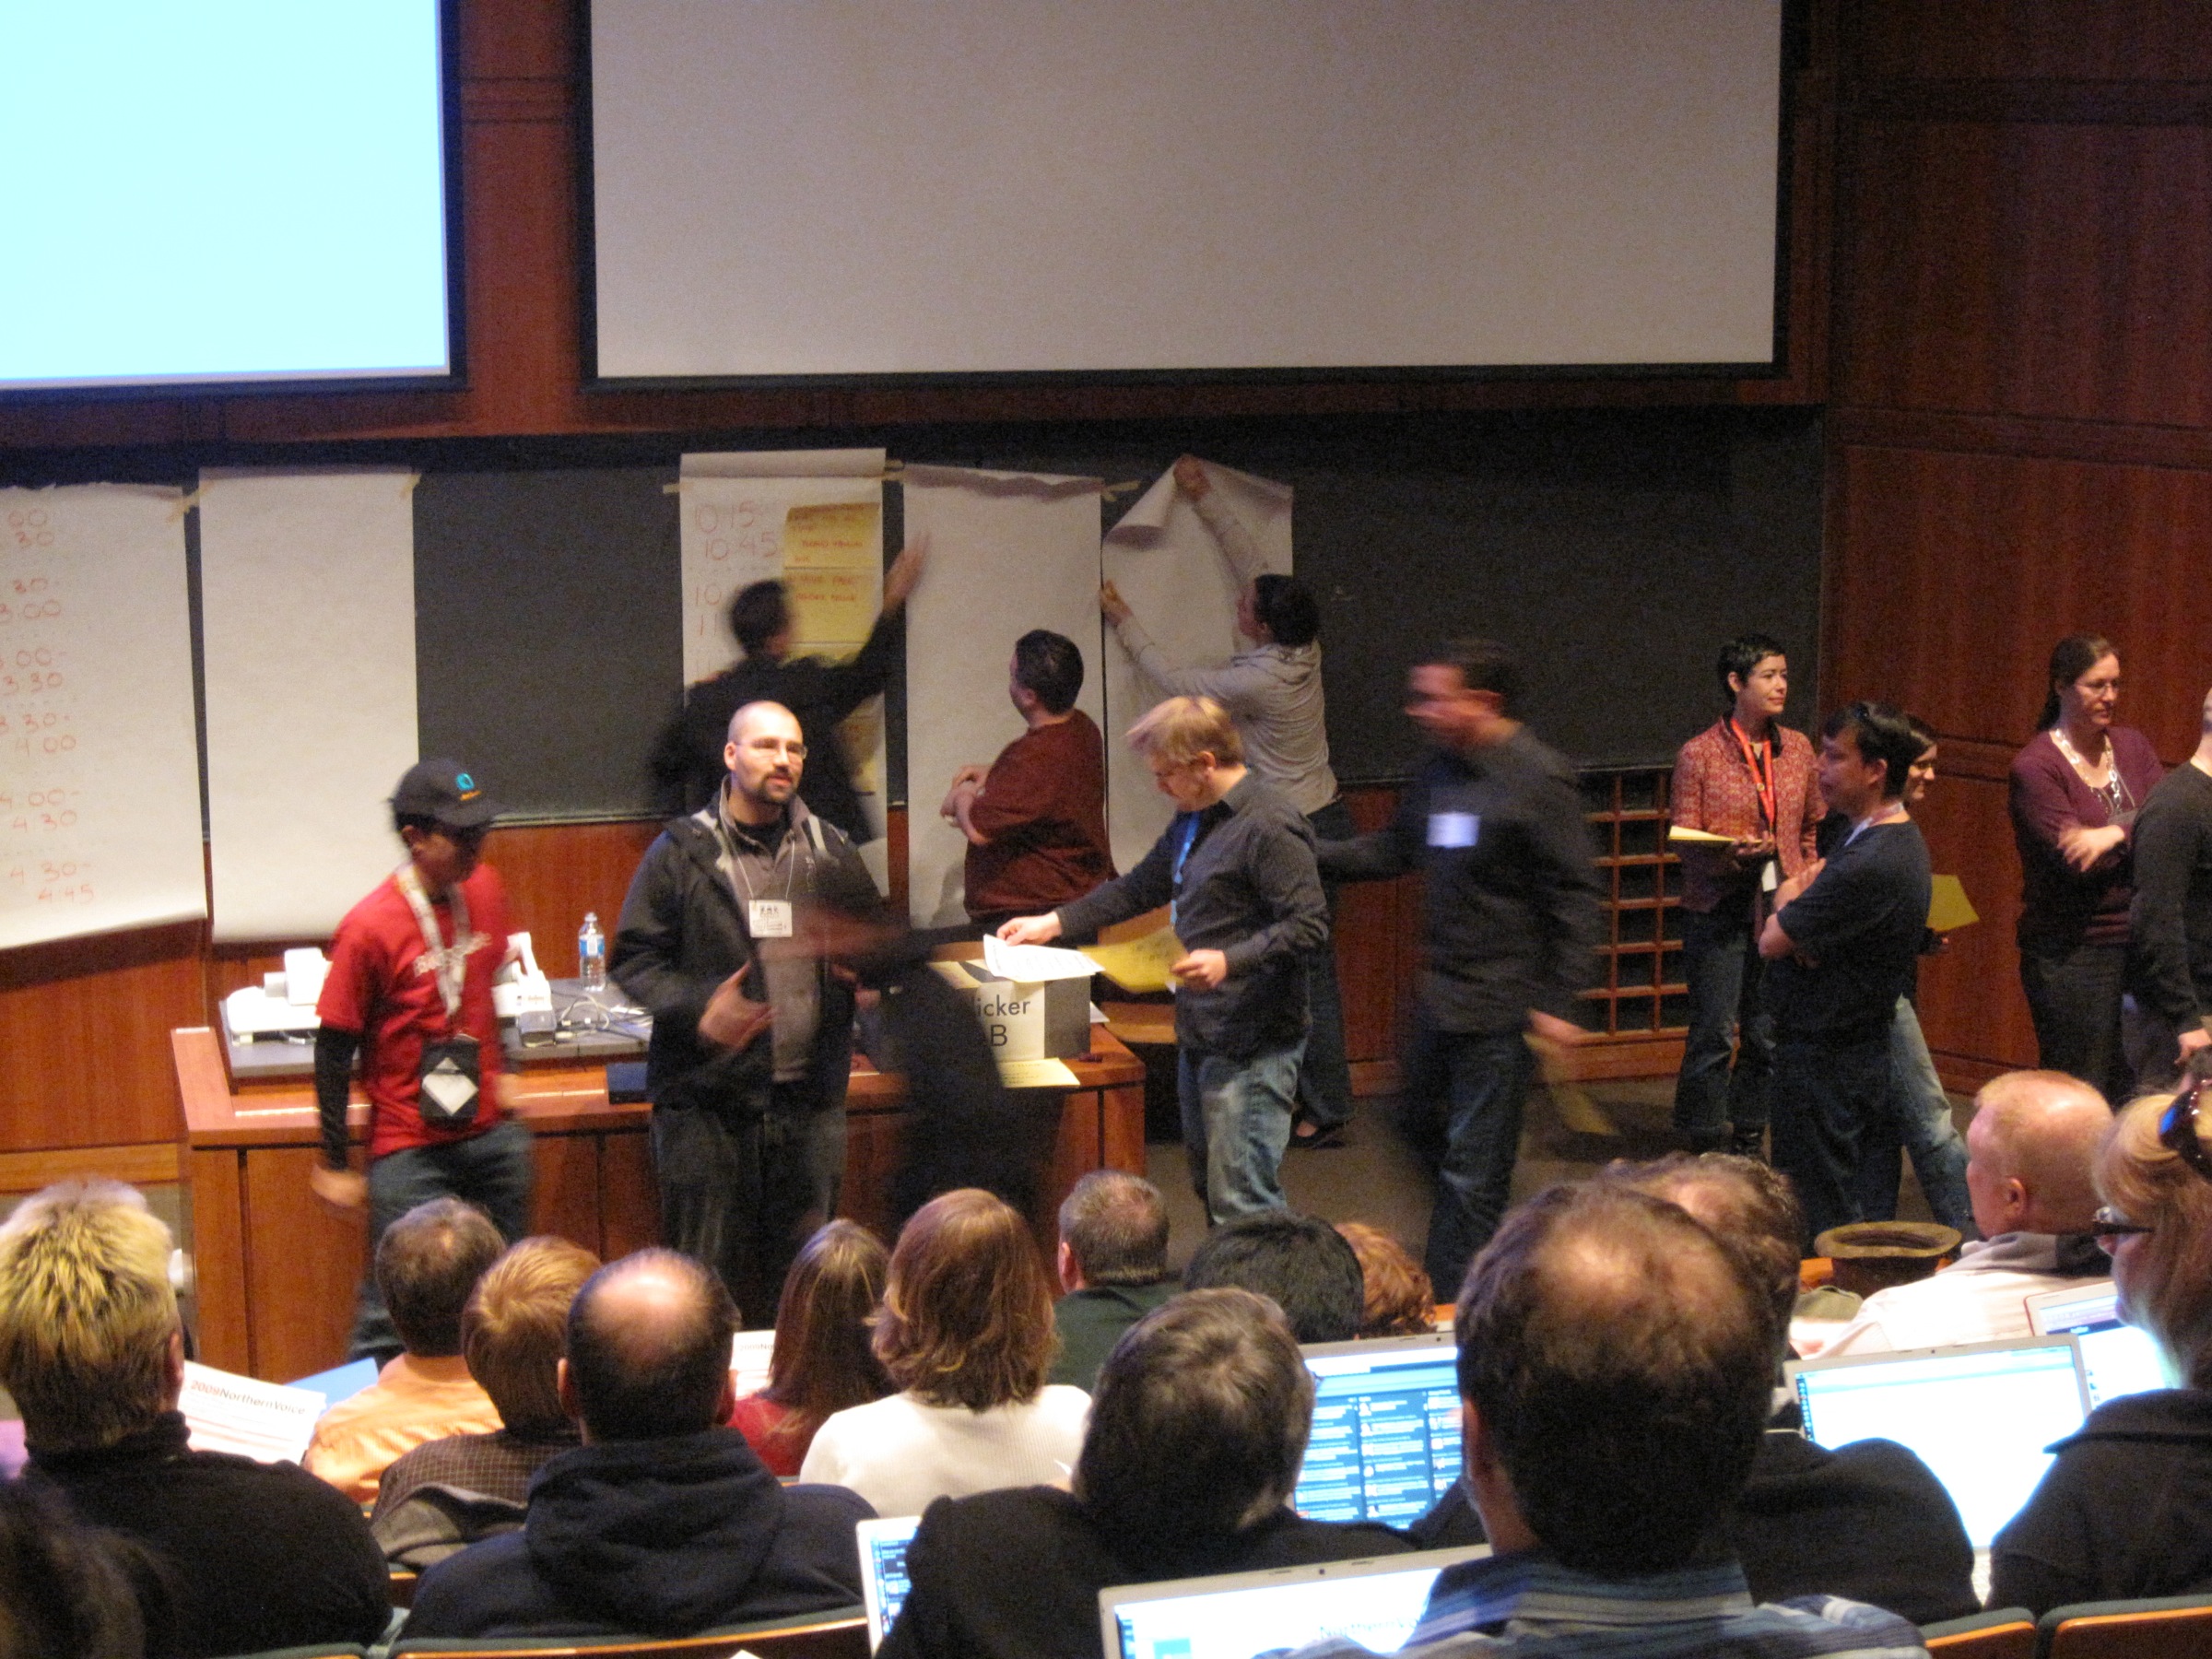
audience, vancouver, musician, orchestra, performance, nv09, northernvoice09, musical ensemble, academic conference